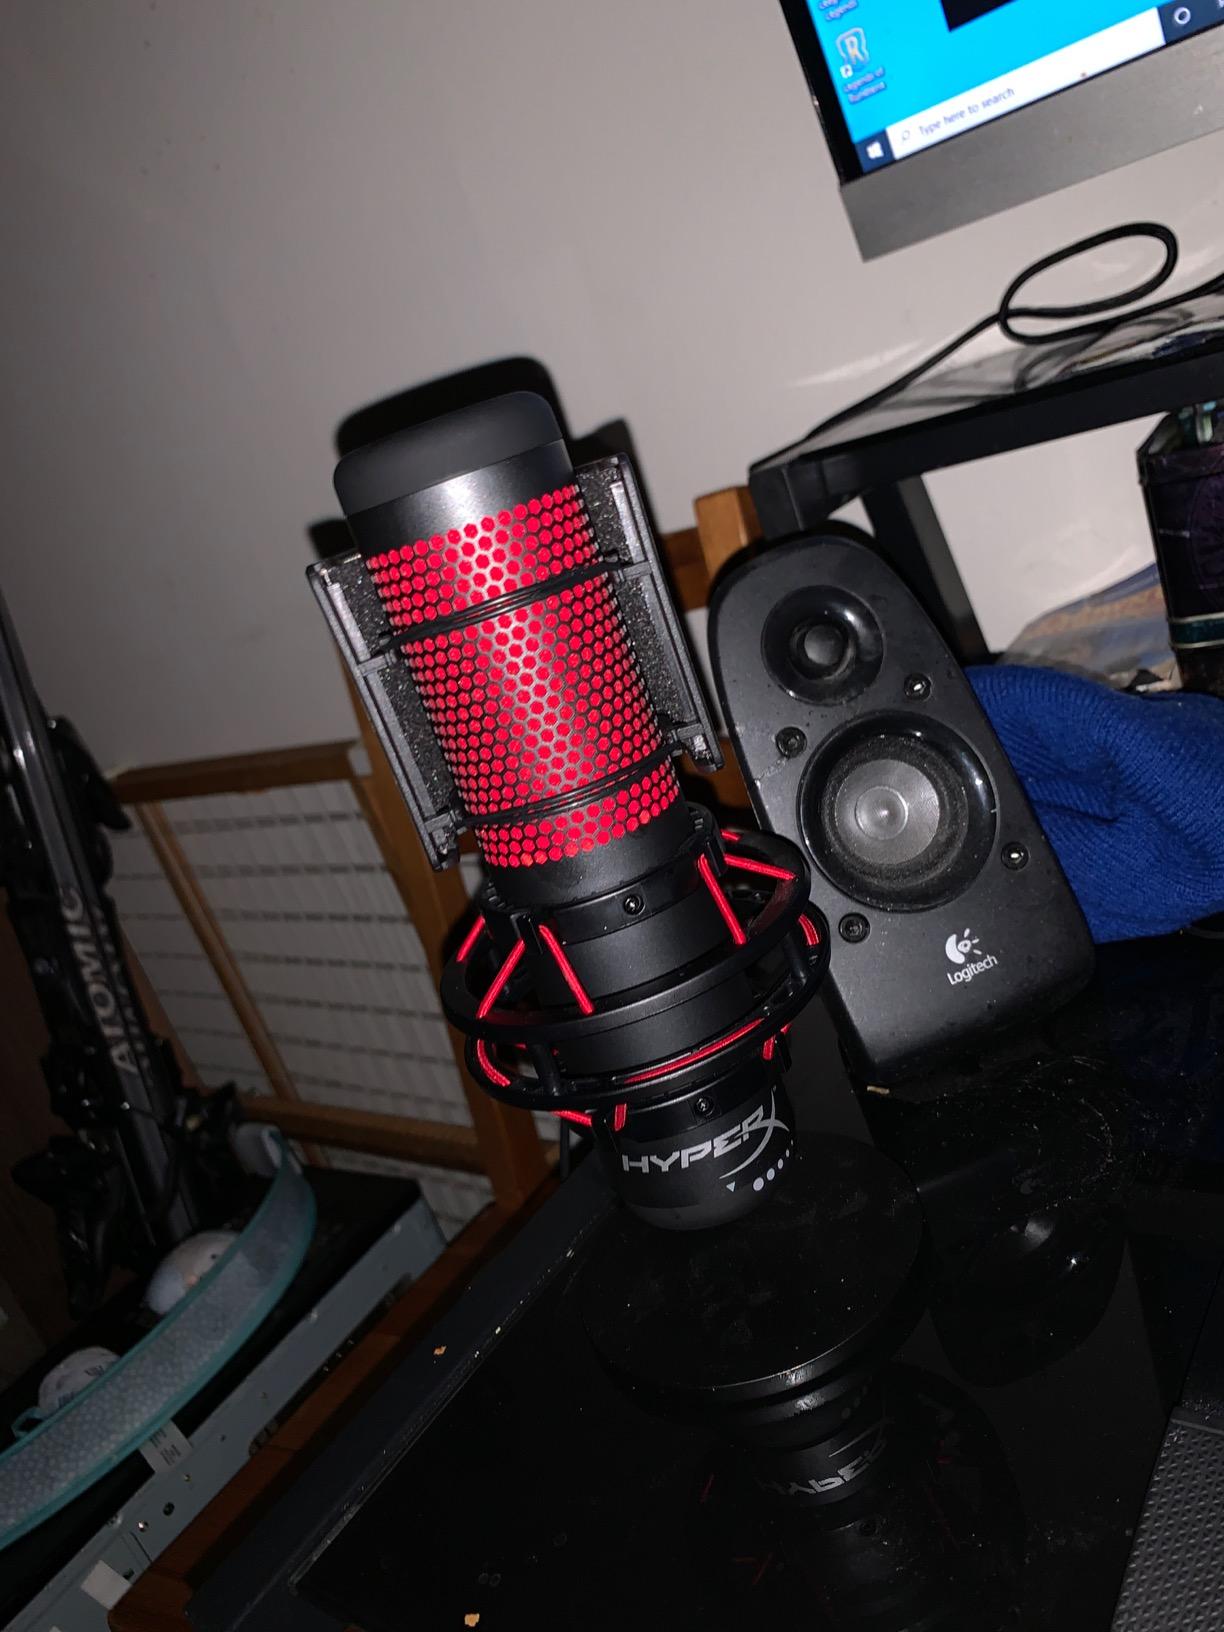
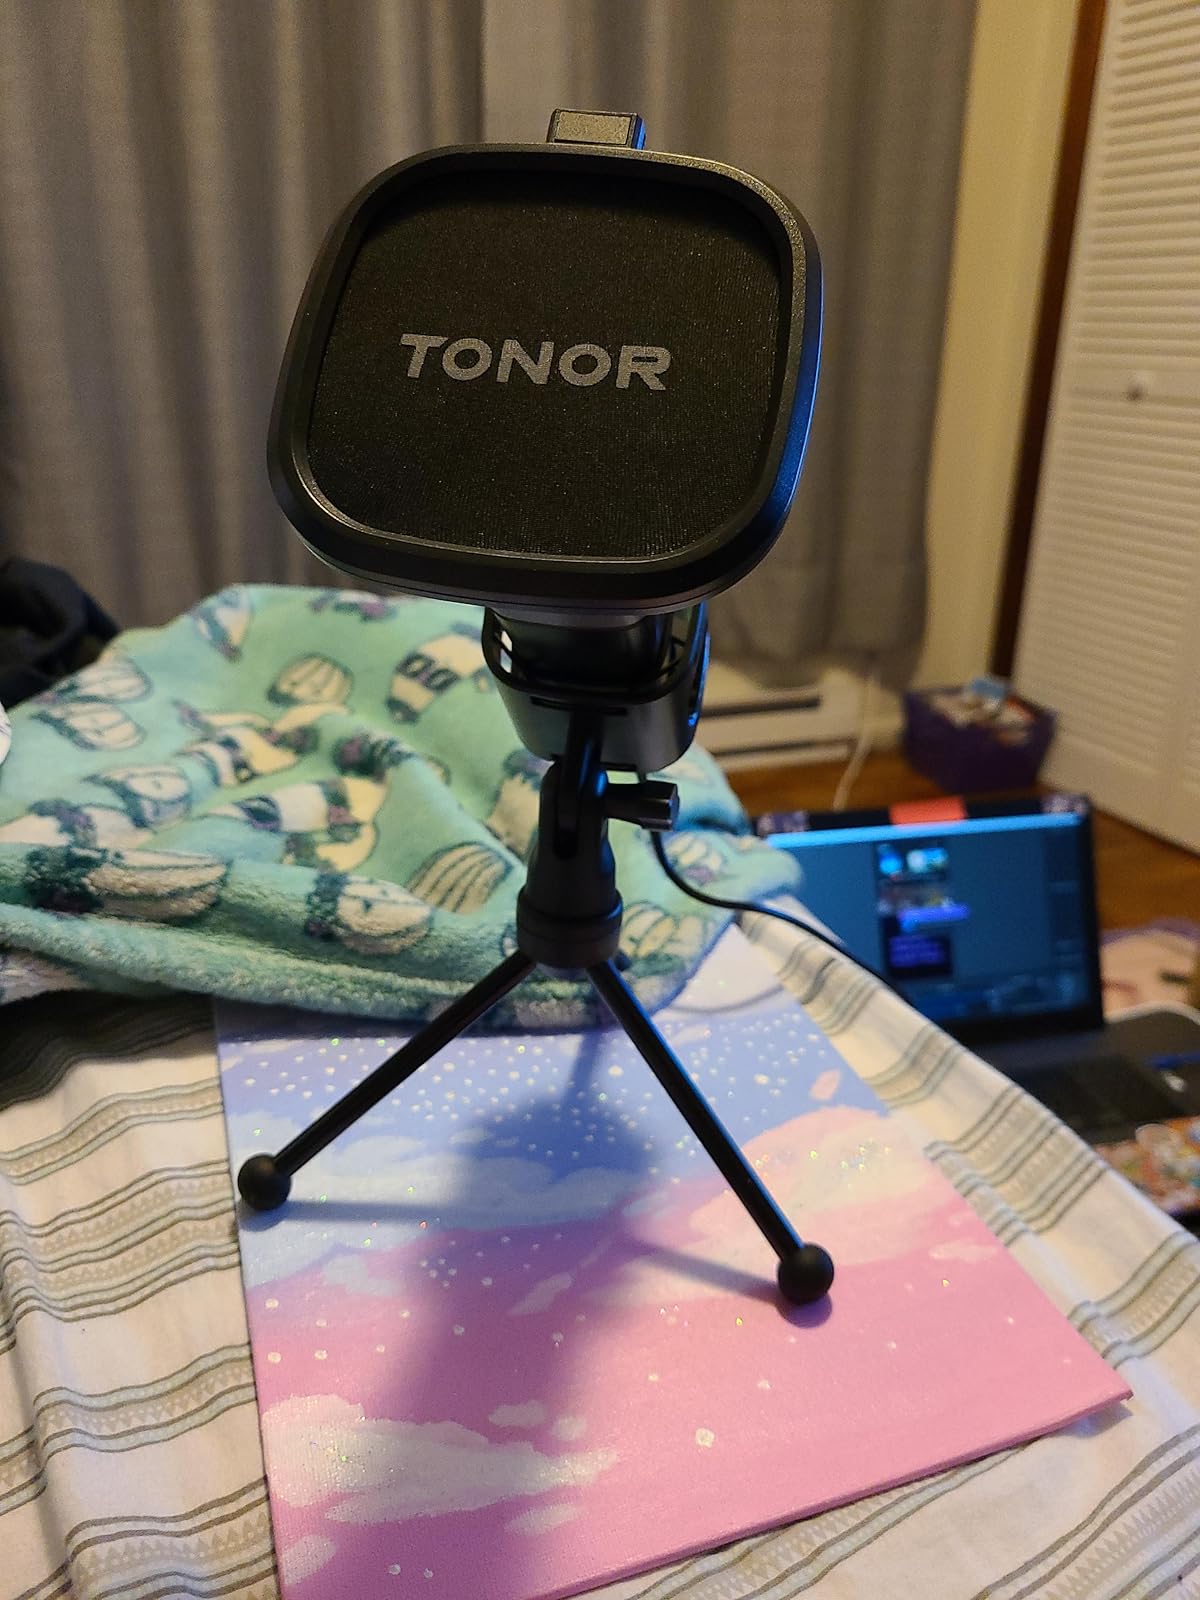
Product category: microphone
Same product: no